Wadsley Parish Church

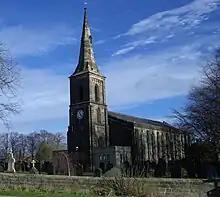
Wadsley Parish Church

Wadsley Parish Church is situated within the city of Sheffield, South Yorkshire, England. It is located on Worrall Road, north west of the city centre in the suburb of Wadsley, which was formerly a village outside the city boundary. The church is quite unusual in that it is not dedicated to a saint. It is a grade II listed building.